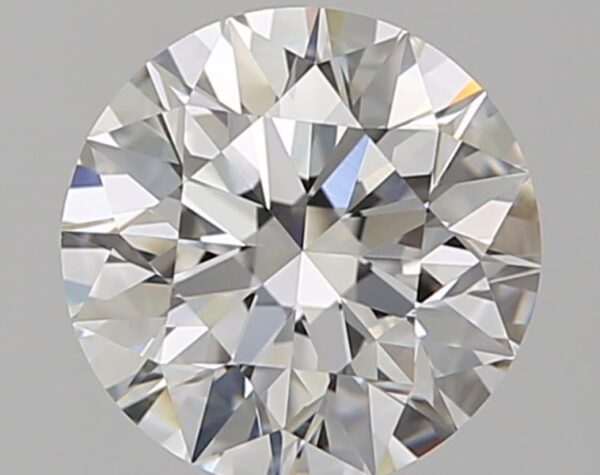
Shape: round
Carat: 1.29
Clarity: VVS2
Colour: F
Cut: EX
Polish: EX
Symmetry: EX
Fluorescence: ST
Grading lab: GIA
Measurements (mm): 6.97 x 7 x 4.37